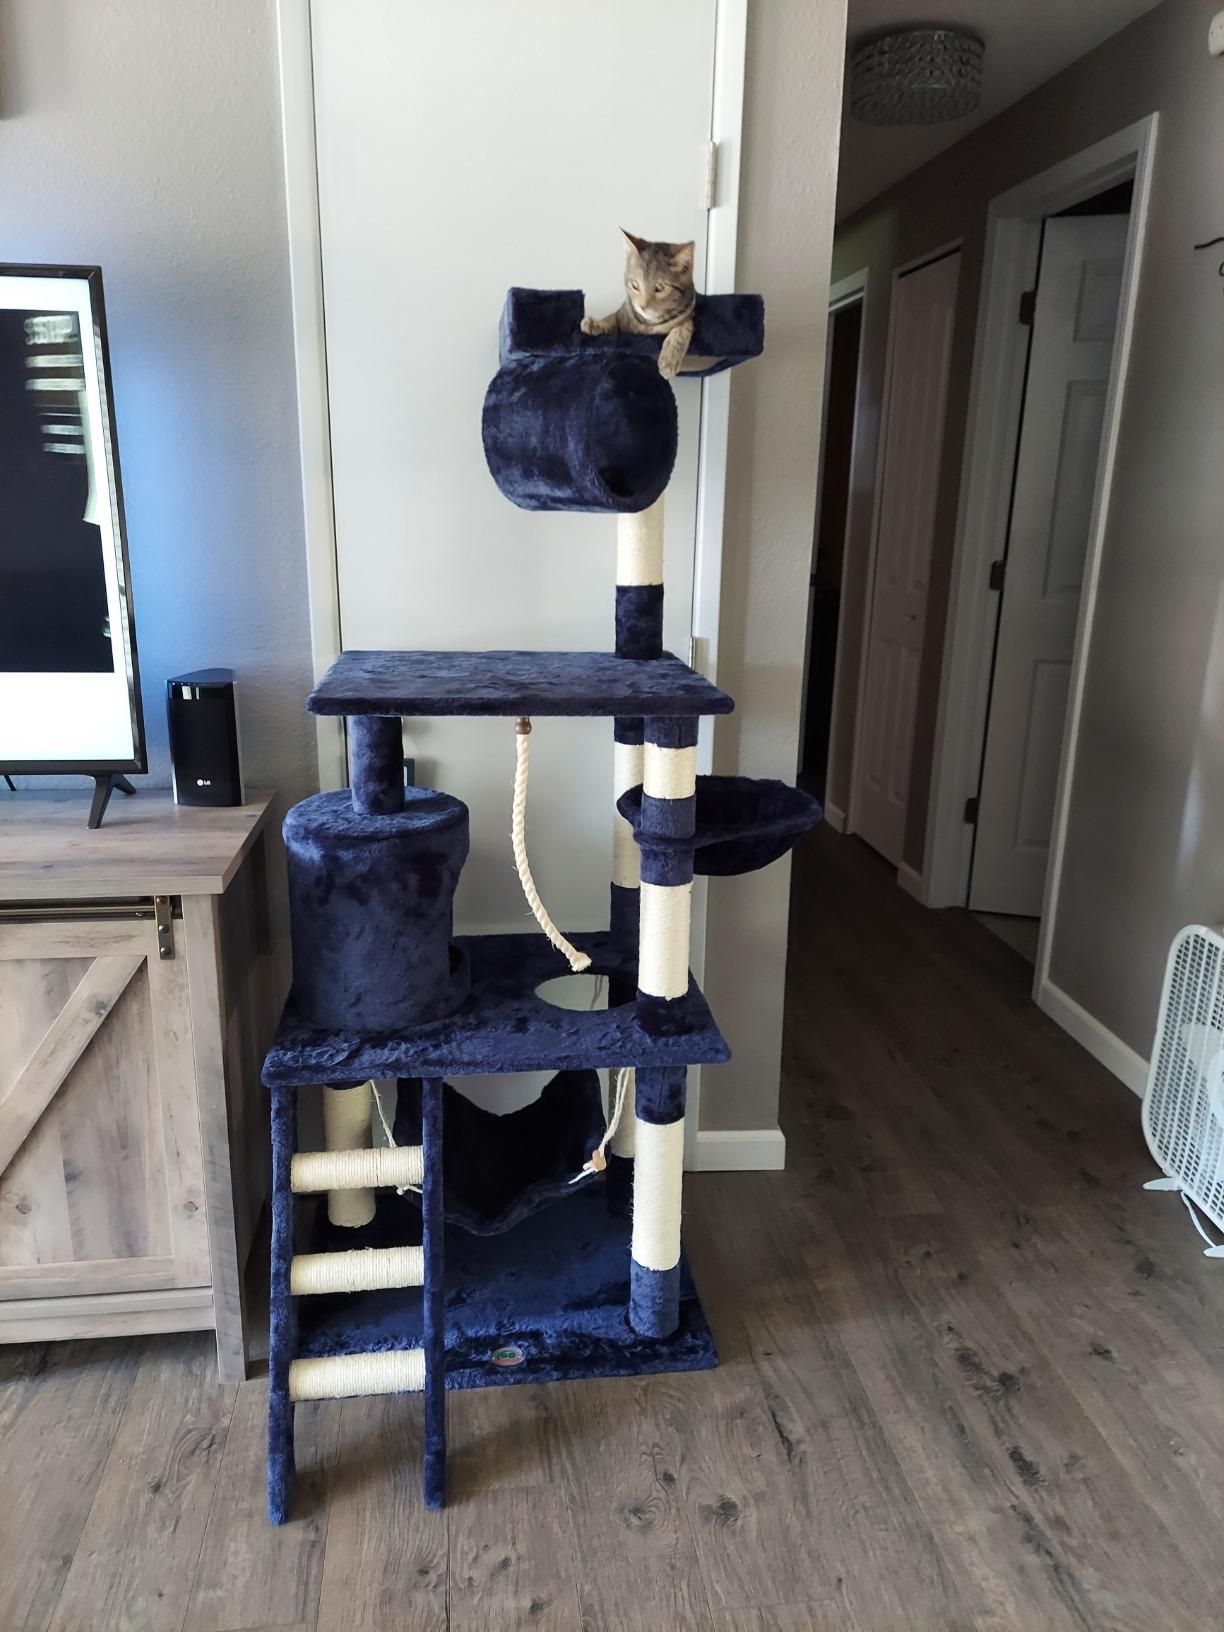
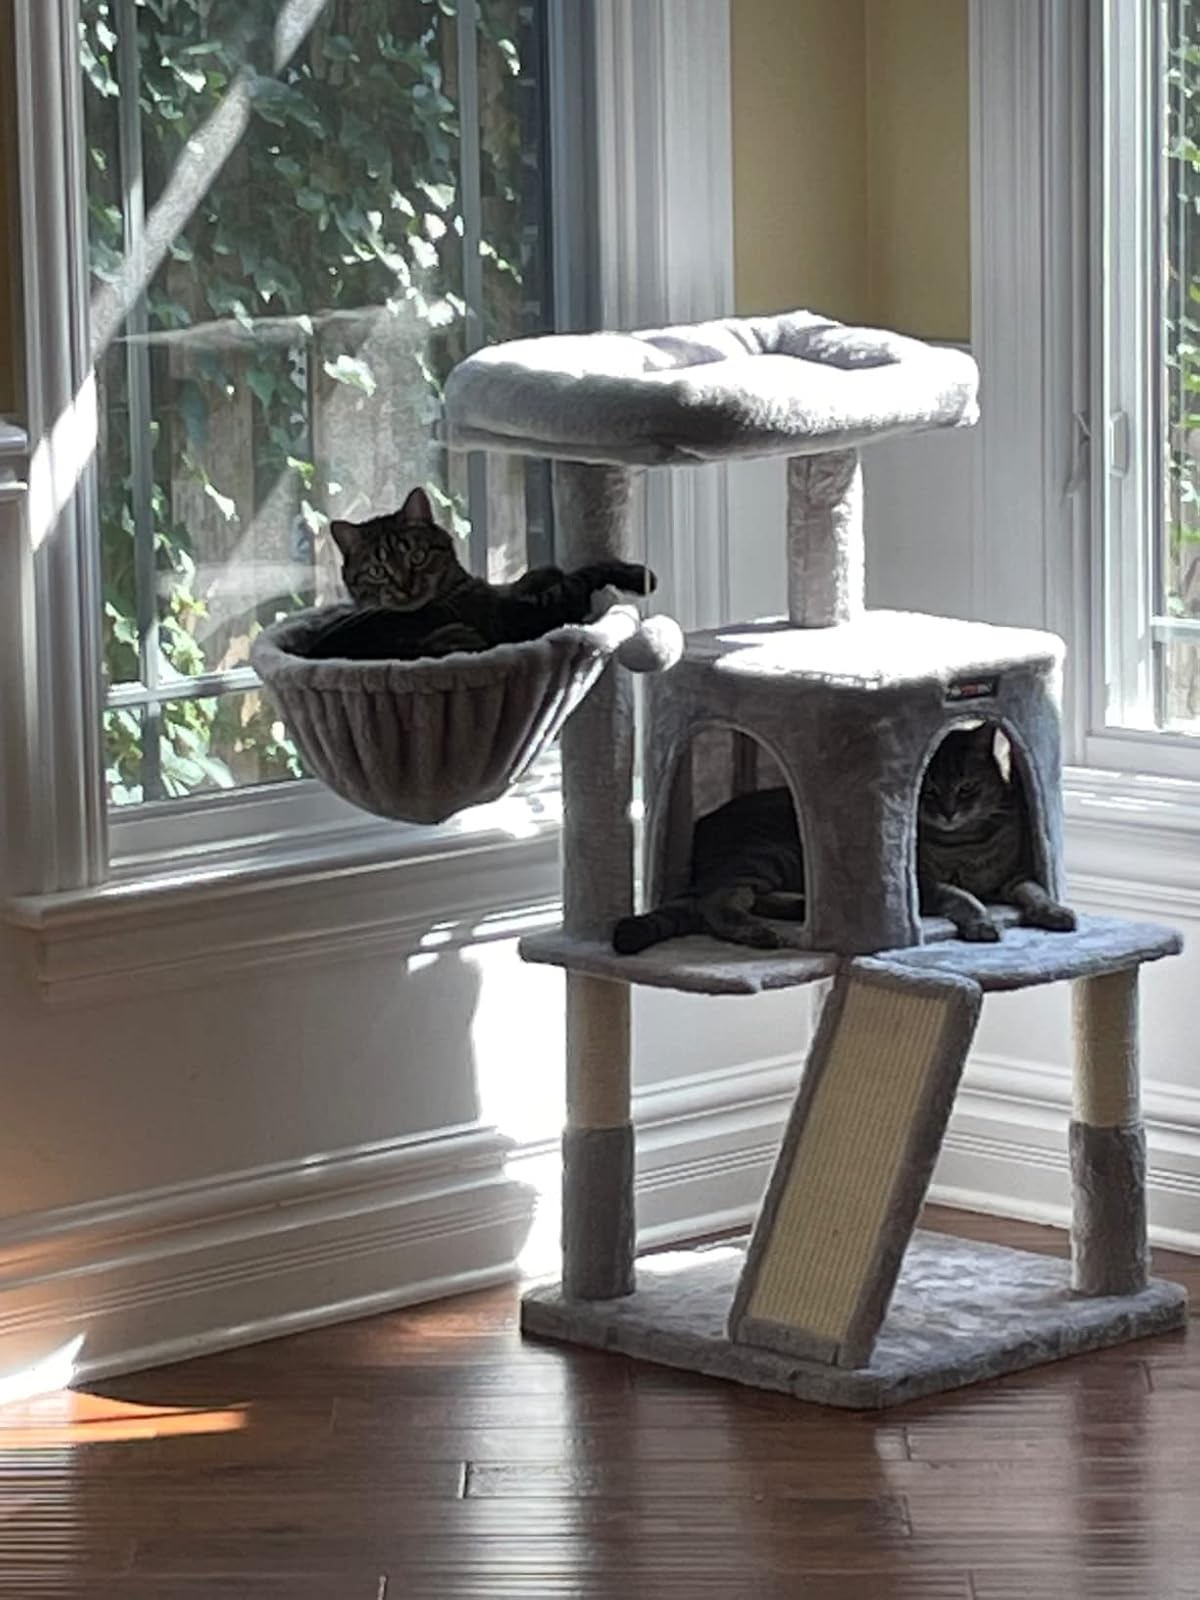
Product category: items_cat tree
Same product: no